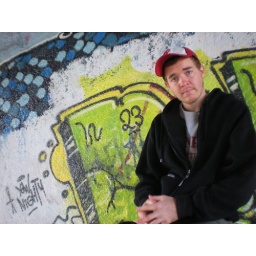
Sitting on a bicycle on a ramp under a bridge with graffitied walls in Zurich, Switzerland on Oct. 16, 2008.